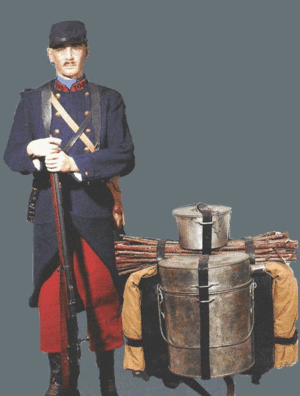
fantassin du 103 RI et son sac à dos havresac, as de carreau, modéle de 1893 et son fusil Lebel modèle 1886.
La première bataille de la Marne, souvent identifiée comme « la bataille de la Marne », a eu lieu lors de la Première Guerre mondiale, du 5 septembre au 12 septembre 1914 entre d'une part l'armée allemande et d'autre part l'armée française et le corps expéditionnaire britannique.
L'infanterie française durant la Première Guerre mondiale est l'arme qui déplore le plus de pertes durant le conflit. Initialement organisée comme une armée du XIXᵉ siècle avec un uniforme suranné et une doctrine dépassée, elle a dû sous peine de disparaître sous l'effet de l'attrition entreprendre un effort de mutation colossal. De nouvelles armes, de nouvelles organisations testées au prix de nombreux morts, lui permettront de devenir une des armes les plus performantes et d'être un des acteurs majeurs de la victoire finale des troupes alliées.
Un sac à dos est un espace de stockage transporté sur le dos d'une personne qui fait reposer le poids du matériel qu'il contient sur les épaules par l'intermédiaire de bretelles et parfois également sur les hanches par le moyen d'une ceinture. Sa capacité est exprimée en litres et varie d'une demi dizaine, pour les sacs de trail, à une centaine, pour les modèles militaires.